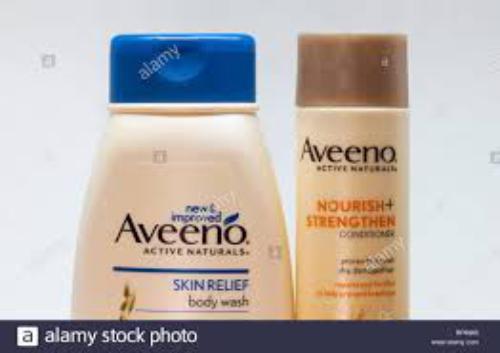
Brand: Aveeno
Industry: Necessities